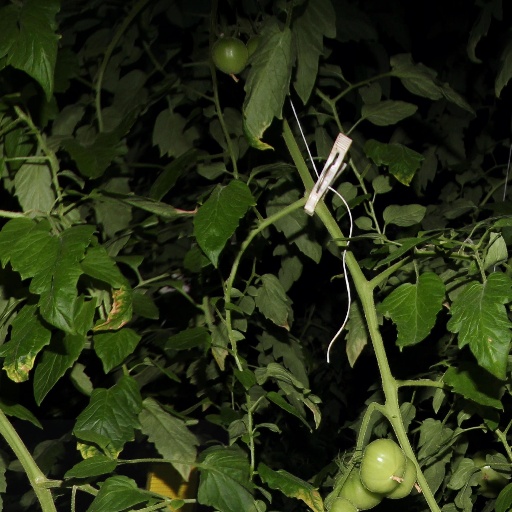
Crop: tomato